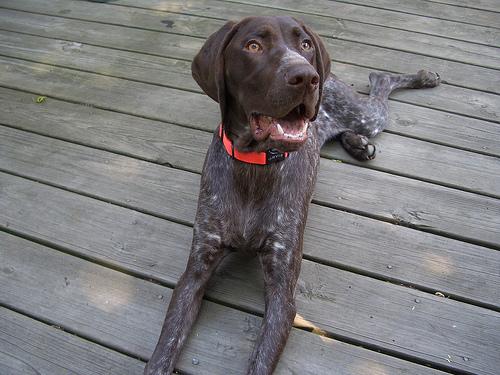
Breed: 211-n000059-German_short_haired_pointer